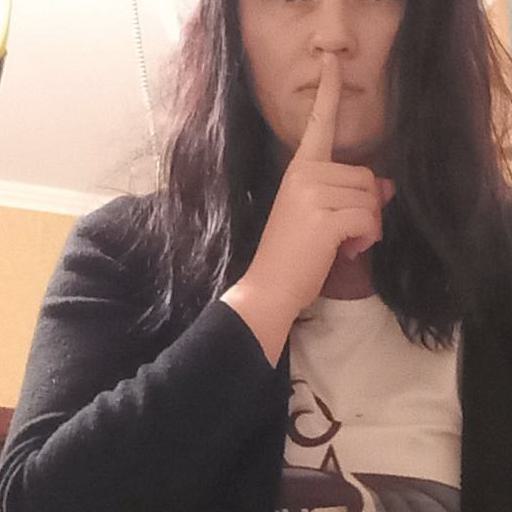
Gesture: mute